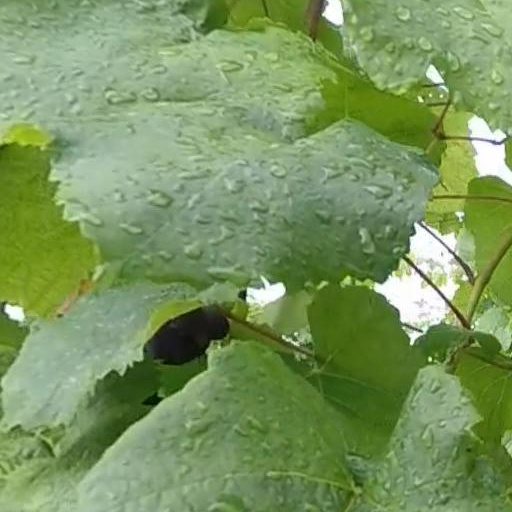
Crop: grape